Rhine Research Center

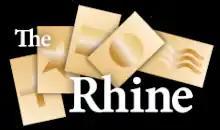
Rhine Research Center logo

The Rhine Research Center is an independent, non-profit parapsychology research center that takes a scientific approach to anomalous phenomena and exceptional human experience. According to the mission statement, the "Rhine's mission is to advance the science of parapsychology, to provide education and resources for the public, and to foster a community for individuals with personal and professional interest in PSI." It is the successor to the Parapsychology Laboratory at Duke University.